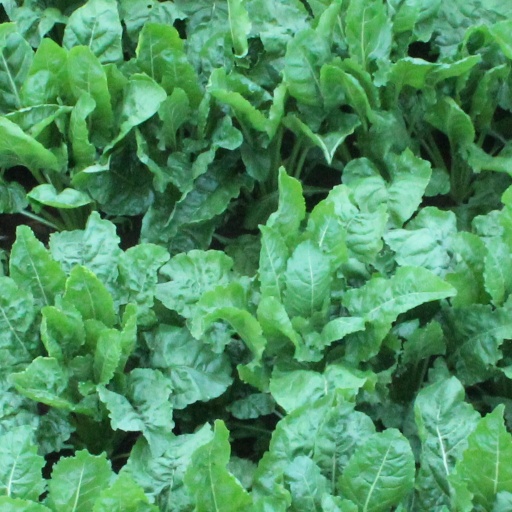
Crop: sugar beet